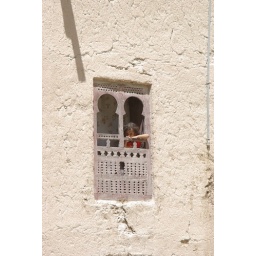
Little girl watching over the window how the boys play.